Hollywood Con Queen scam

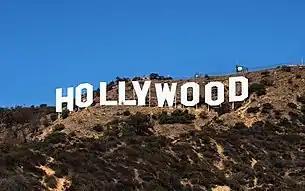
The scam targets gig workers, usually based in Los Angeles

The "Con Queen" scam is a long-running and elaborate scam perpetrated by the so-called Hollywood Con Queen, an Indonesian impostor named Hargobind Punjabi Tahilramani who was eventually found and arrested. The con, which was successfully operated for several years, targets entertainment industry gig workers, who travel to Indonesia believing that they have been recruited to work on the production of a film or television show.